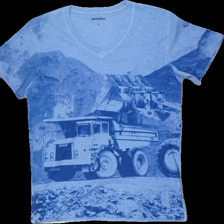
View: front
Type: T-shirt
Category: Men
Brand: Not in the list
Brand text on label: skanska
Colors: Blue
Material: 24% cotton 76% polyester
Pattern: Other
Cut: Regular
Size: L
Season: All
Damage location: bottom left
Damage 2 location: bottom right
Damage 3 location: top center
Price range: 50-100
Recommended usage: Reuse
Description: blå t-shirt med bilar på